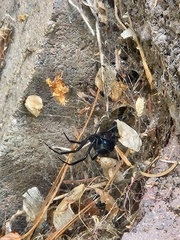
Species: Lactrodectus_hesperus